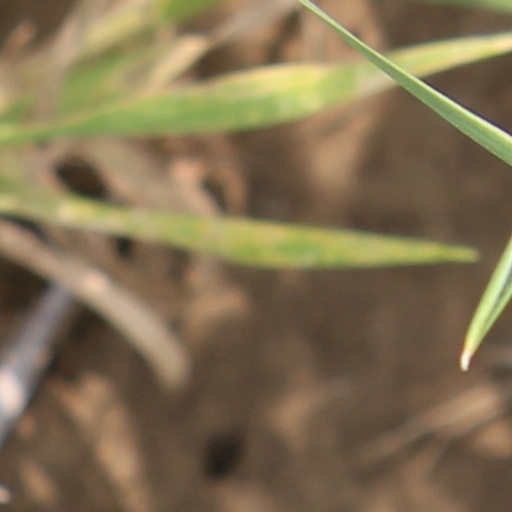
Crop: wheat